Behnaz Farahi

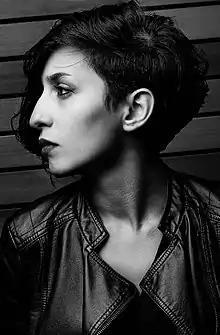
Behnaz Farahi (2014) by Rudolf Bekker

Behnaz Farahi (Persian: بهناز فرهی) is an Iranian-born American interdisciplinary designer and educator whose work melds architecture, fashion, interaction design, computational design, wearable technology and the human body. Currently, she is an assistant professor at the MIT Media Lab. Her designs often explore the possibilities of human interaction with the environment and how technology can facilitate this interplay. Her work engages with the human body's relationship to its surroundings and how wearable technology can respond to, or be influenced by stimuli such as human emotions or environmental factors. Leveraging technology and art, Farahi's works are commentaries on power dynamics, society, and identity, frequently drawing inspiration from her cultural background and Western theories and practices, underpinned by theoretical concepts including socio-political feminist theory and anthropology.